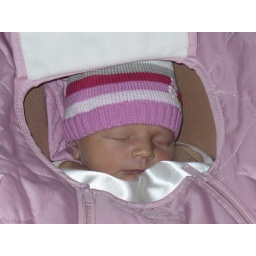
Amelia 3 weeks in car seat